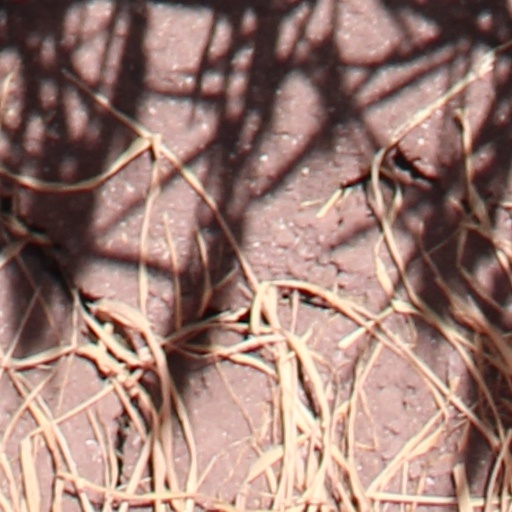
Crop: wheat